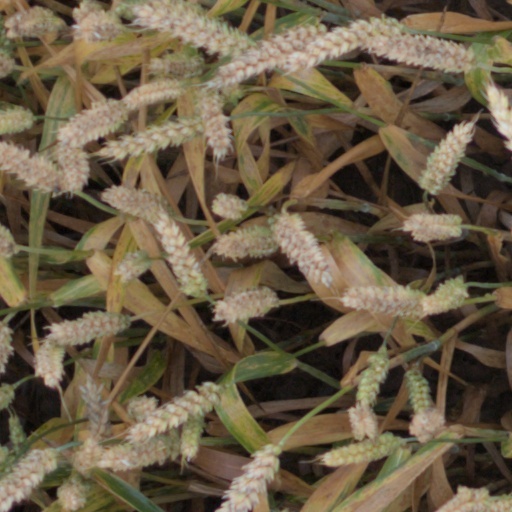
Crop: wheat